Peng Chau

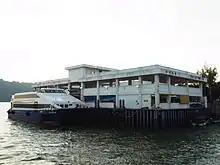
Peng Chau Ferry Pier.

Peng Chau is a small island located off the north-eastern coast of Lantau Island, Hong Kong. It is known locally for its temples, fishing industry and seafood.